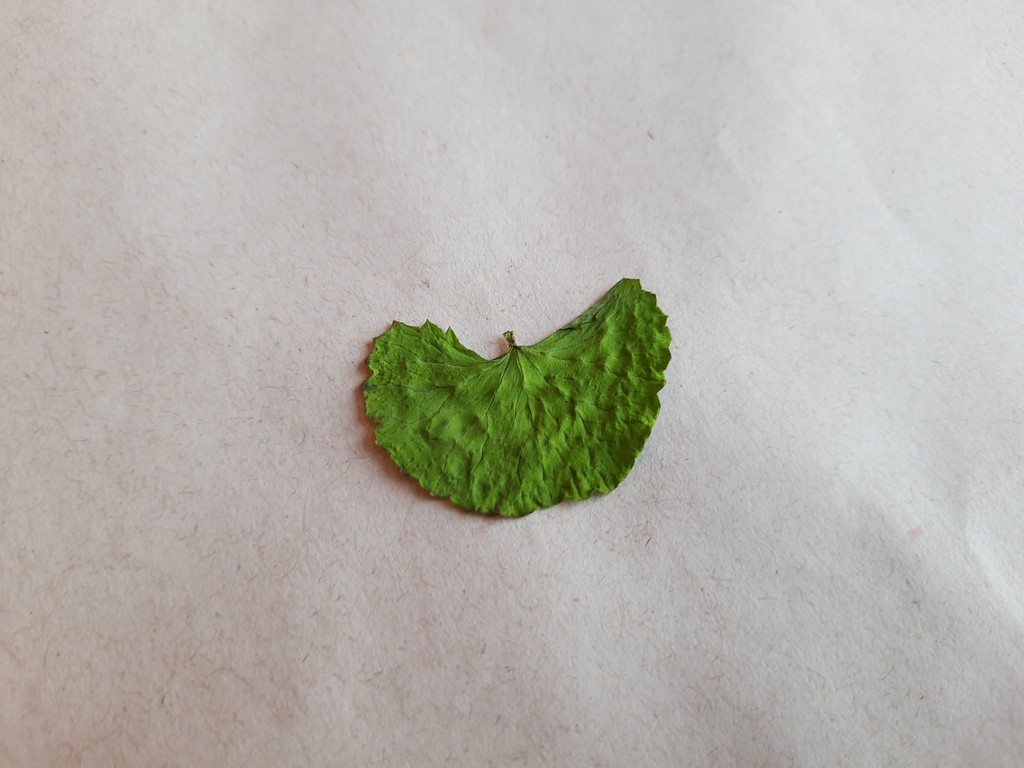
Label: Dried